2008 Assam bombings

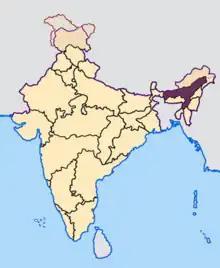

The 2008 Assam bombings occurred on 30 October 2008, before noon in markets in Guwahati city and the surrounding area of western Assam. As many as 18 bombs reportedly went off, causing at least 81 deaths and 470 injuries.